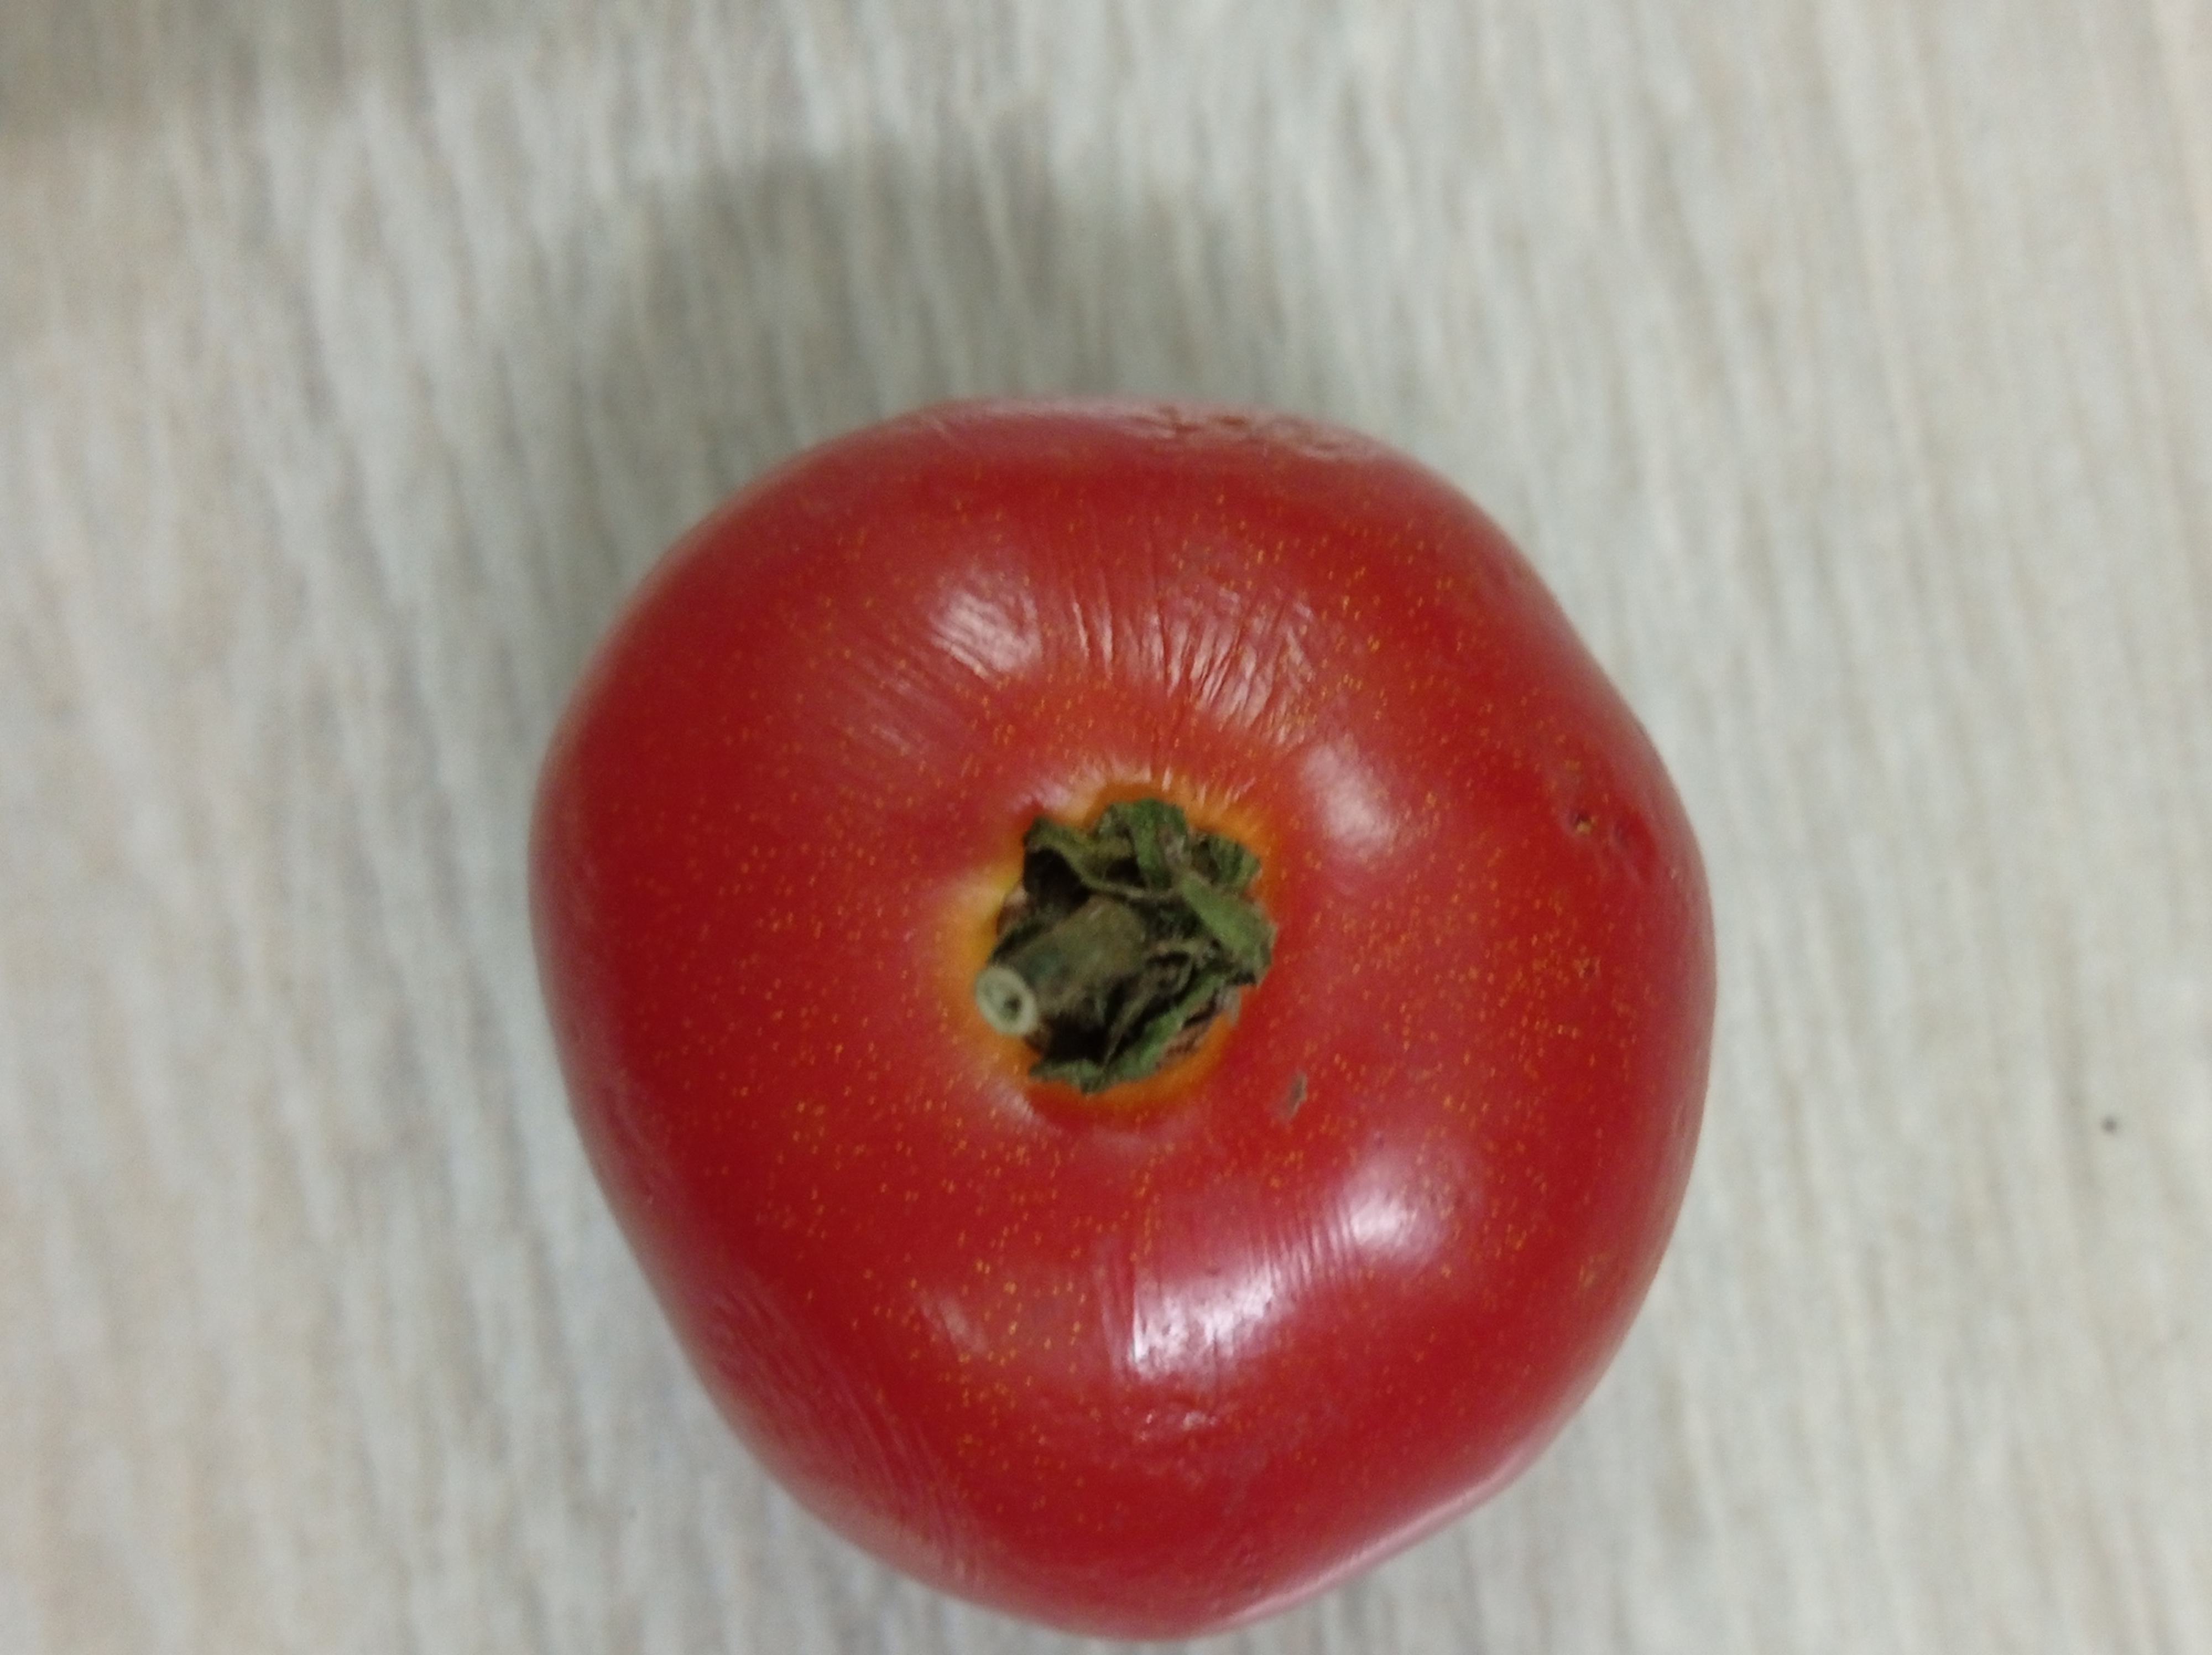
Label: Fresh